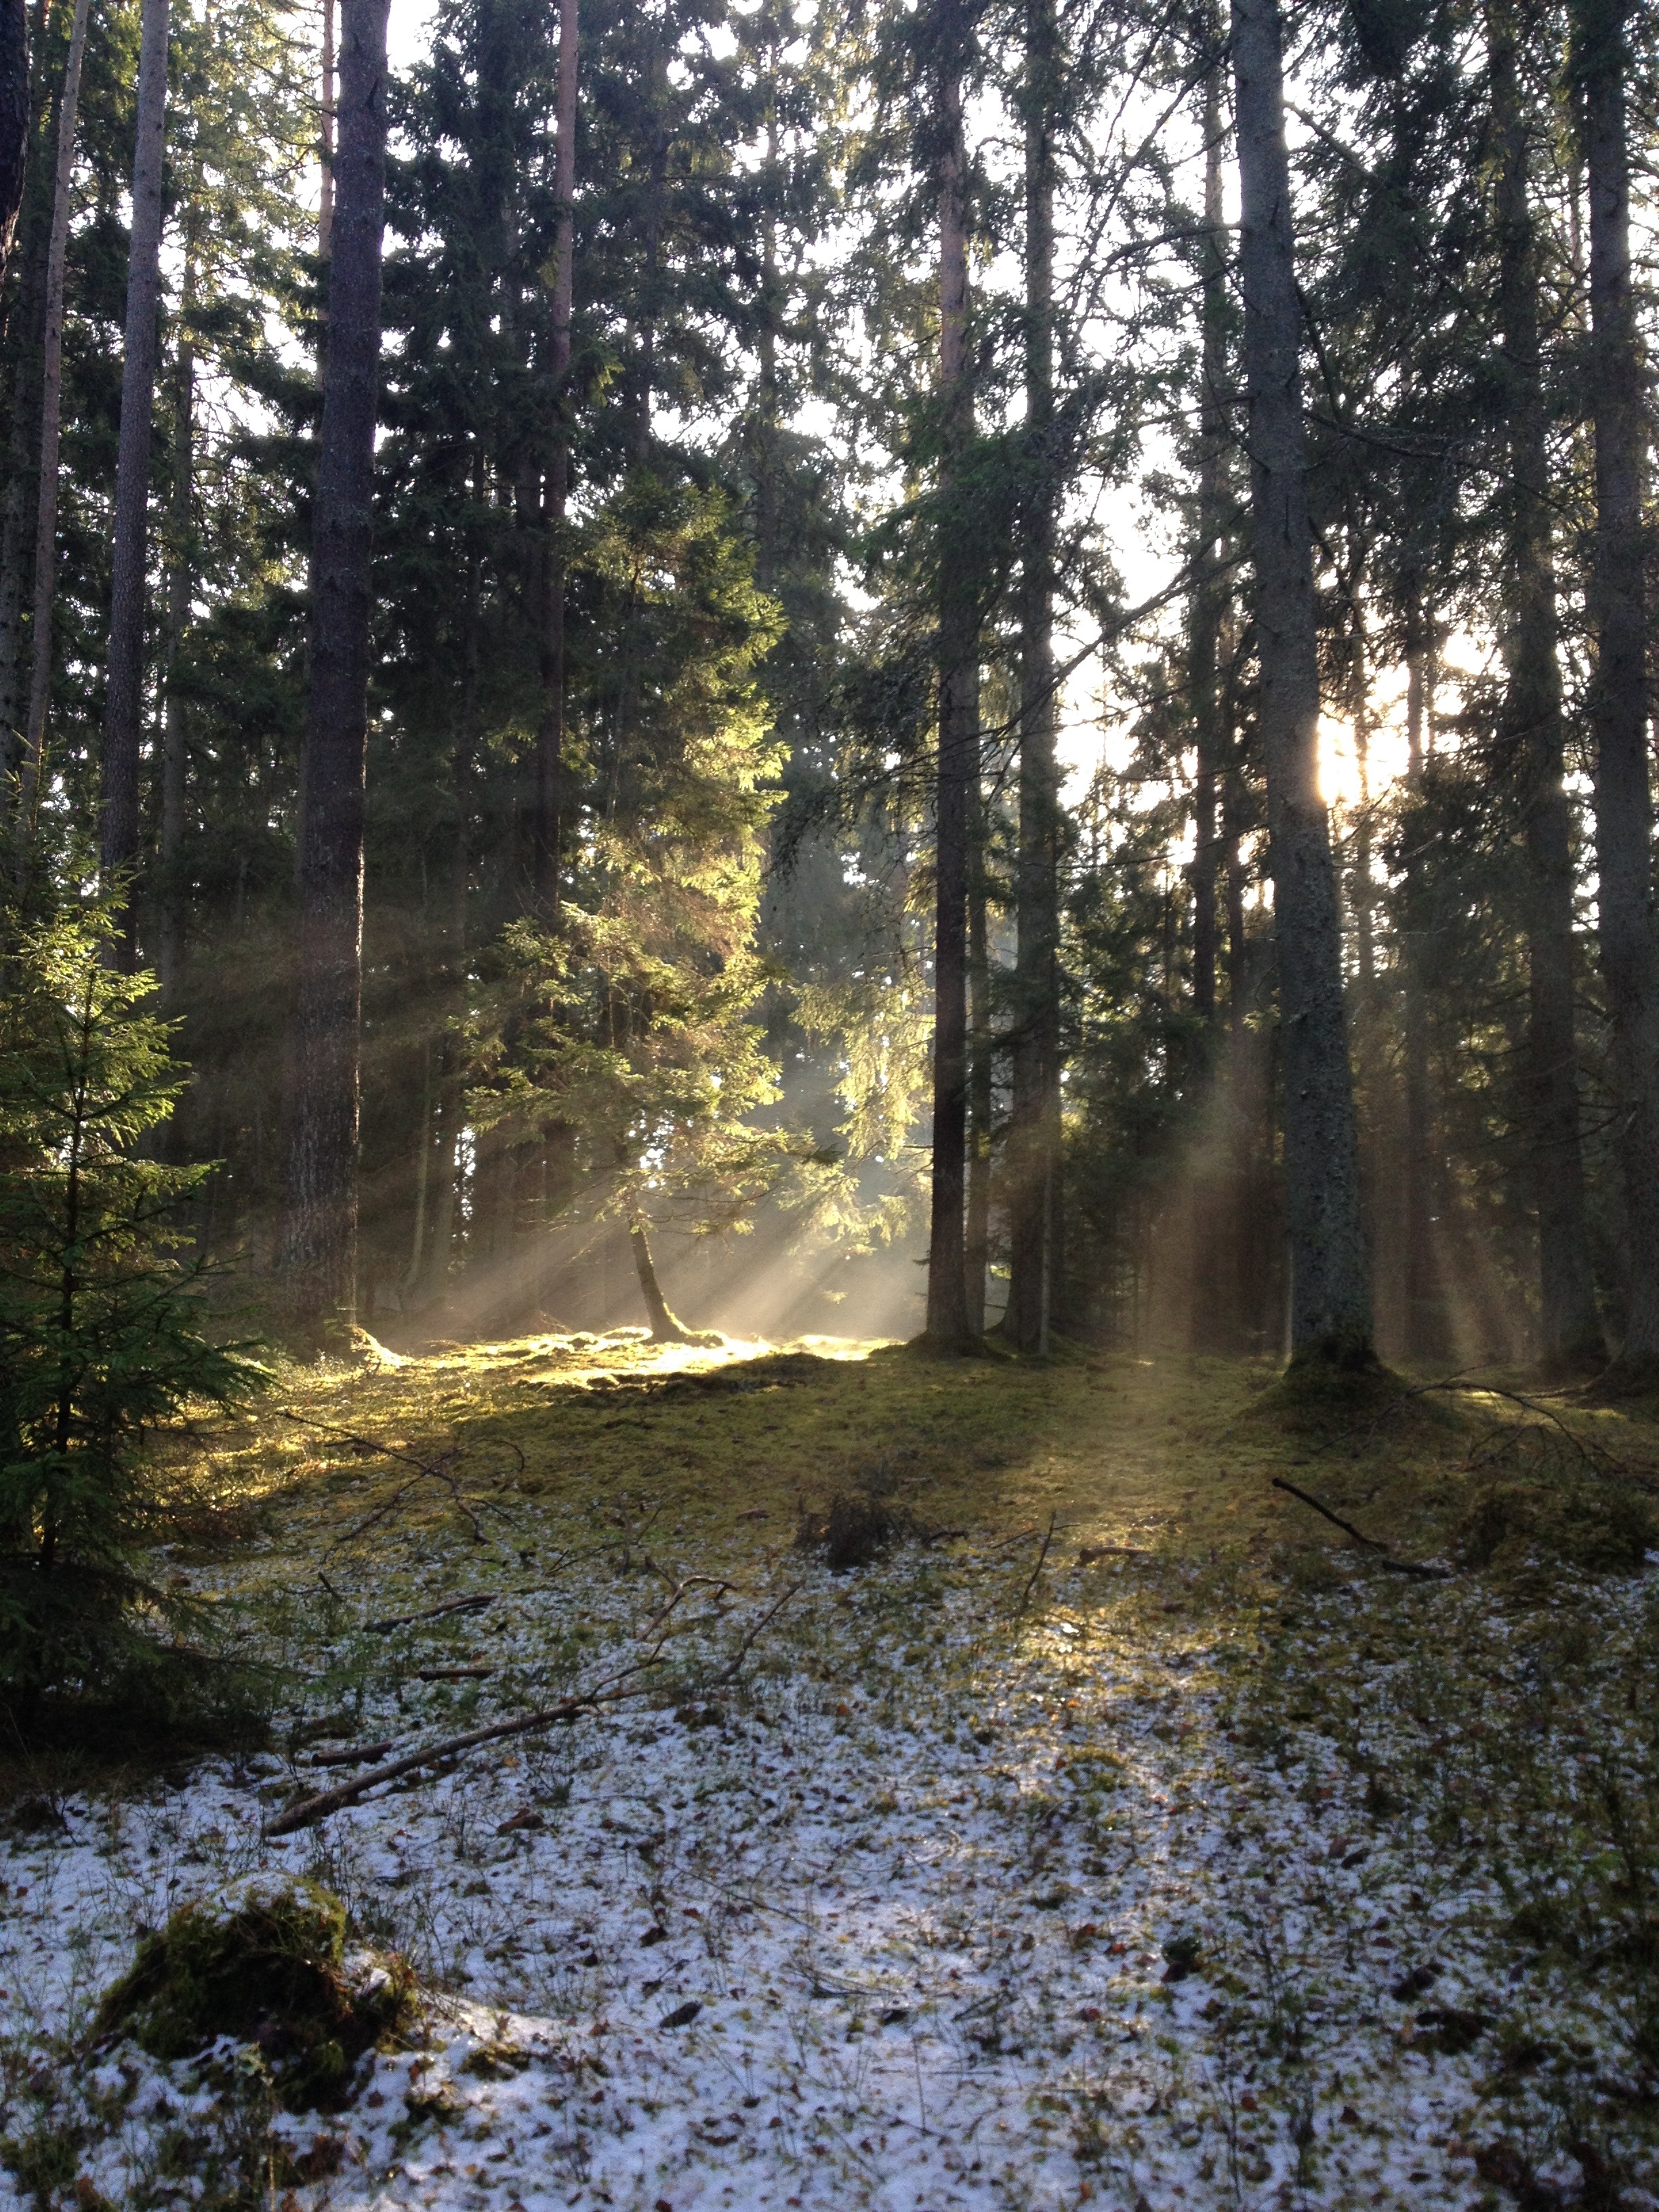
tree, nature, forest, outdoor, wilderness, snow, winter, plant, sun, trail, sunlight, morning, leaf, stream, spring, natural, autumn, park, fresh, season, wetland, day, woodland, habitat, ecosystem, nobody, wellness, biome, sprong, natural environment, geographical feature, atmospheric phenomenon, woody plant, temperate coniferous forest